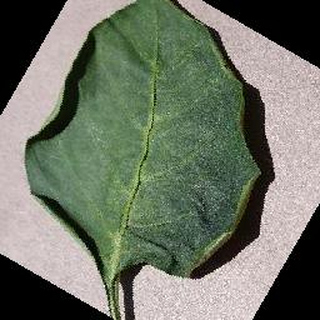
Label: healthy_bell_pepper